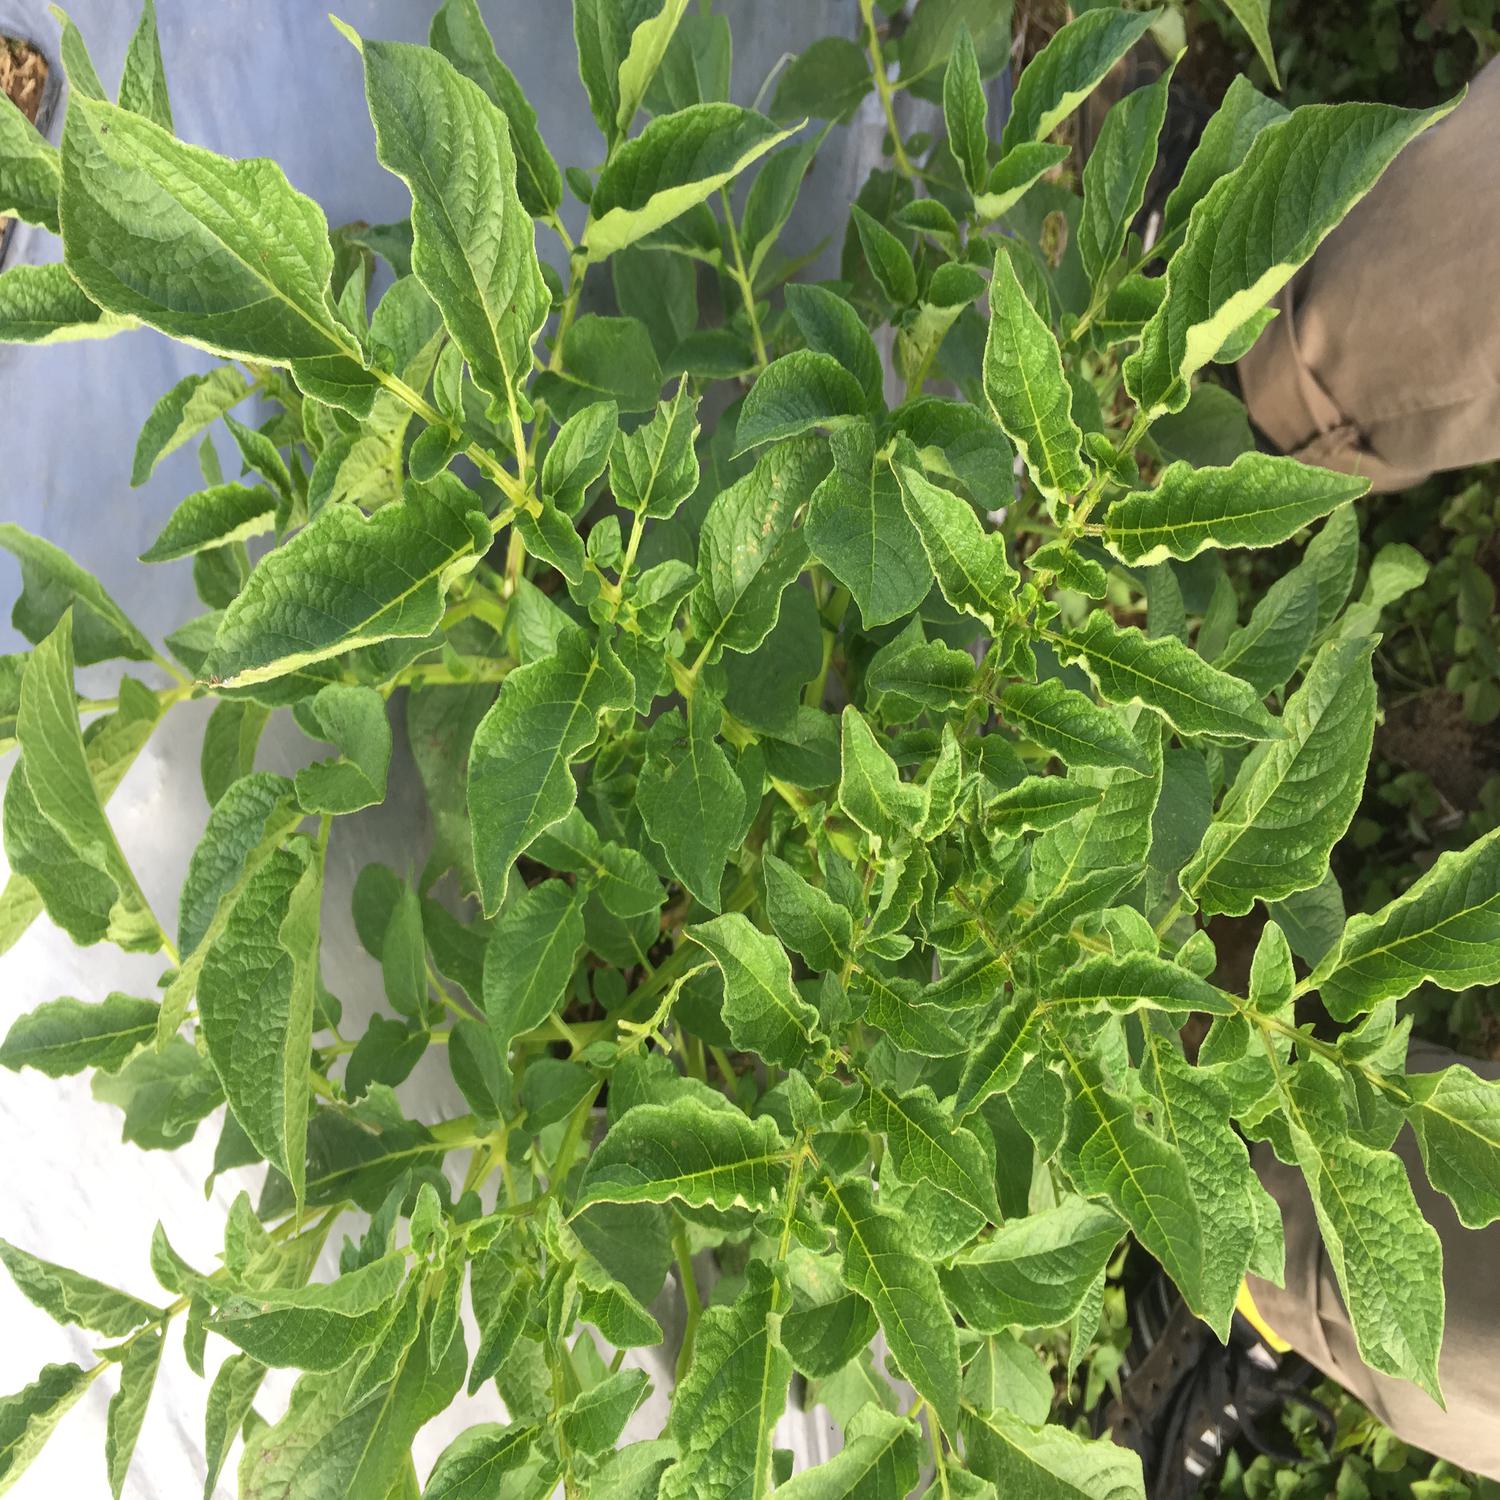
Label: Virus